Coordination complex

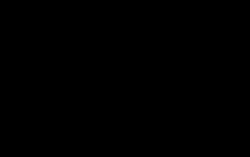
Structure of hexol

The ions or molecules surrounding the central atom are called ligands. Ligands are classified as L or X (or a combination thereof), depending on how many electrons they provide for the bond between ligand and central atom. L ligands provide two electrons from a lone electron pair, resulting in a coordinate covalent bond. X ligands provide one electron, with the central atom providing the other electron, thus forming a regular covalent bond. The ligands are said to be coordinated to the atom. For alkenes, the pi bonds can coordinate to metal atoms. An example is ethylene in the complex (Zeise's salt).